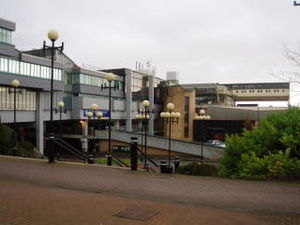
Cumbernauld
Cumbernauld
Cumbernauld er en by i det sydlige Skotland, med et indbyggertal på cirka 50.000. Byen ligger i countyet North Lanarkshire, ved bredden af floden Clyde.